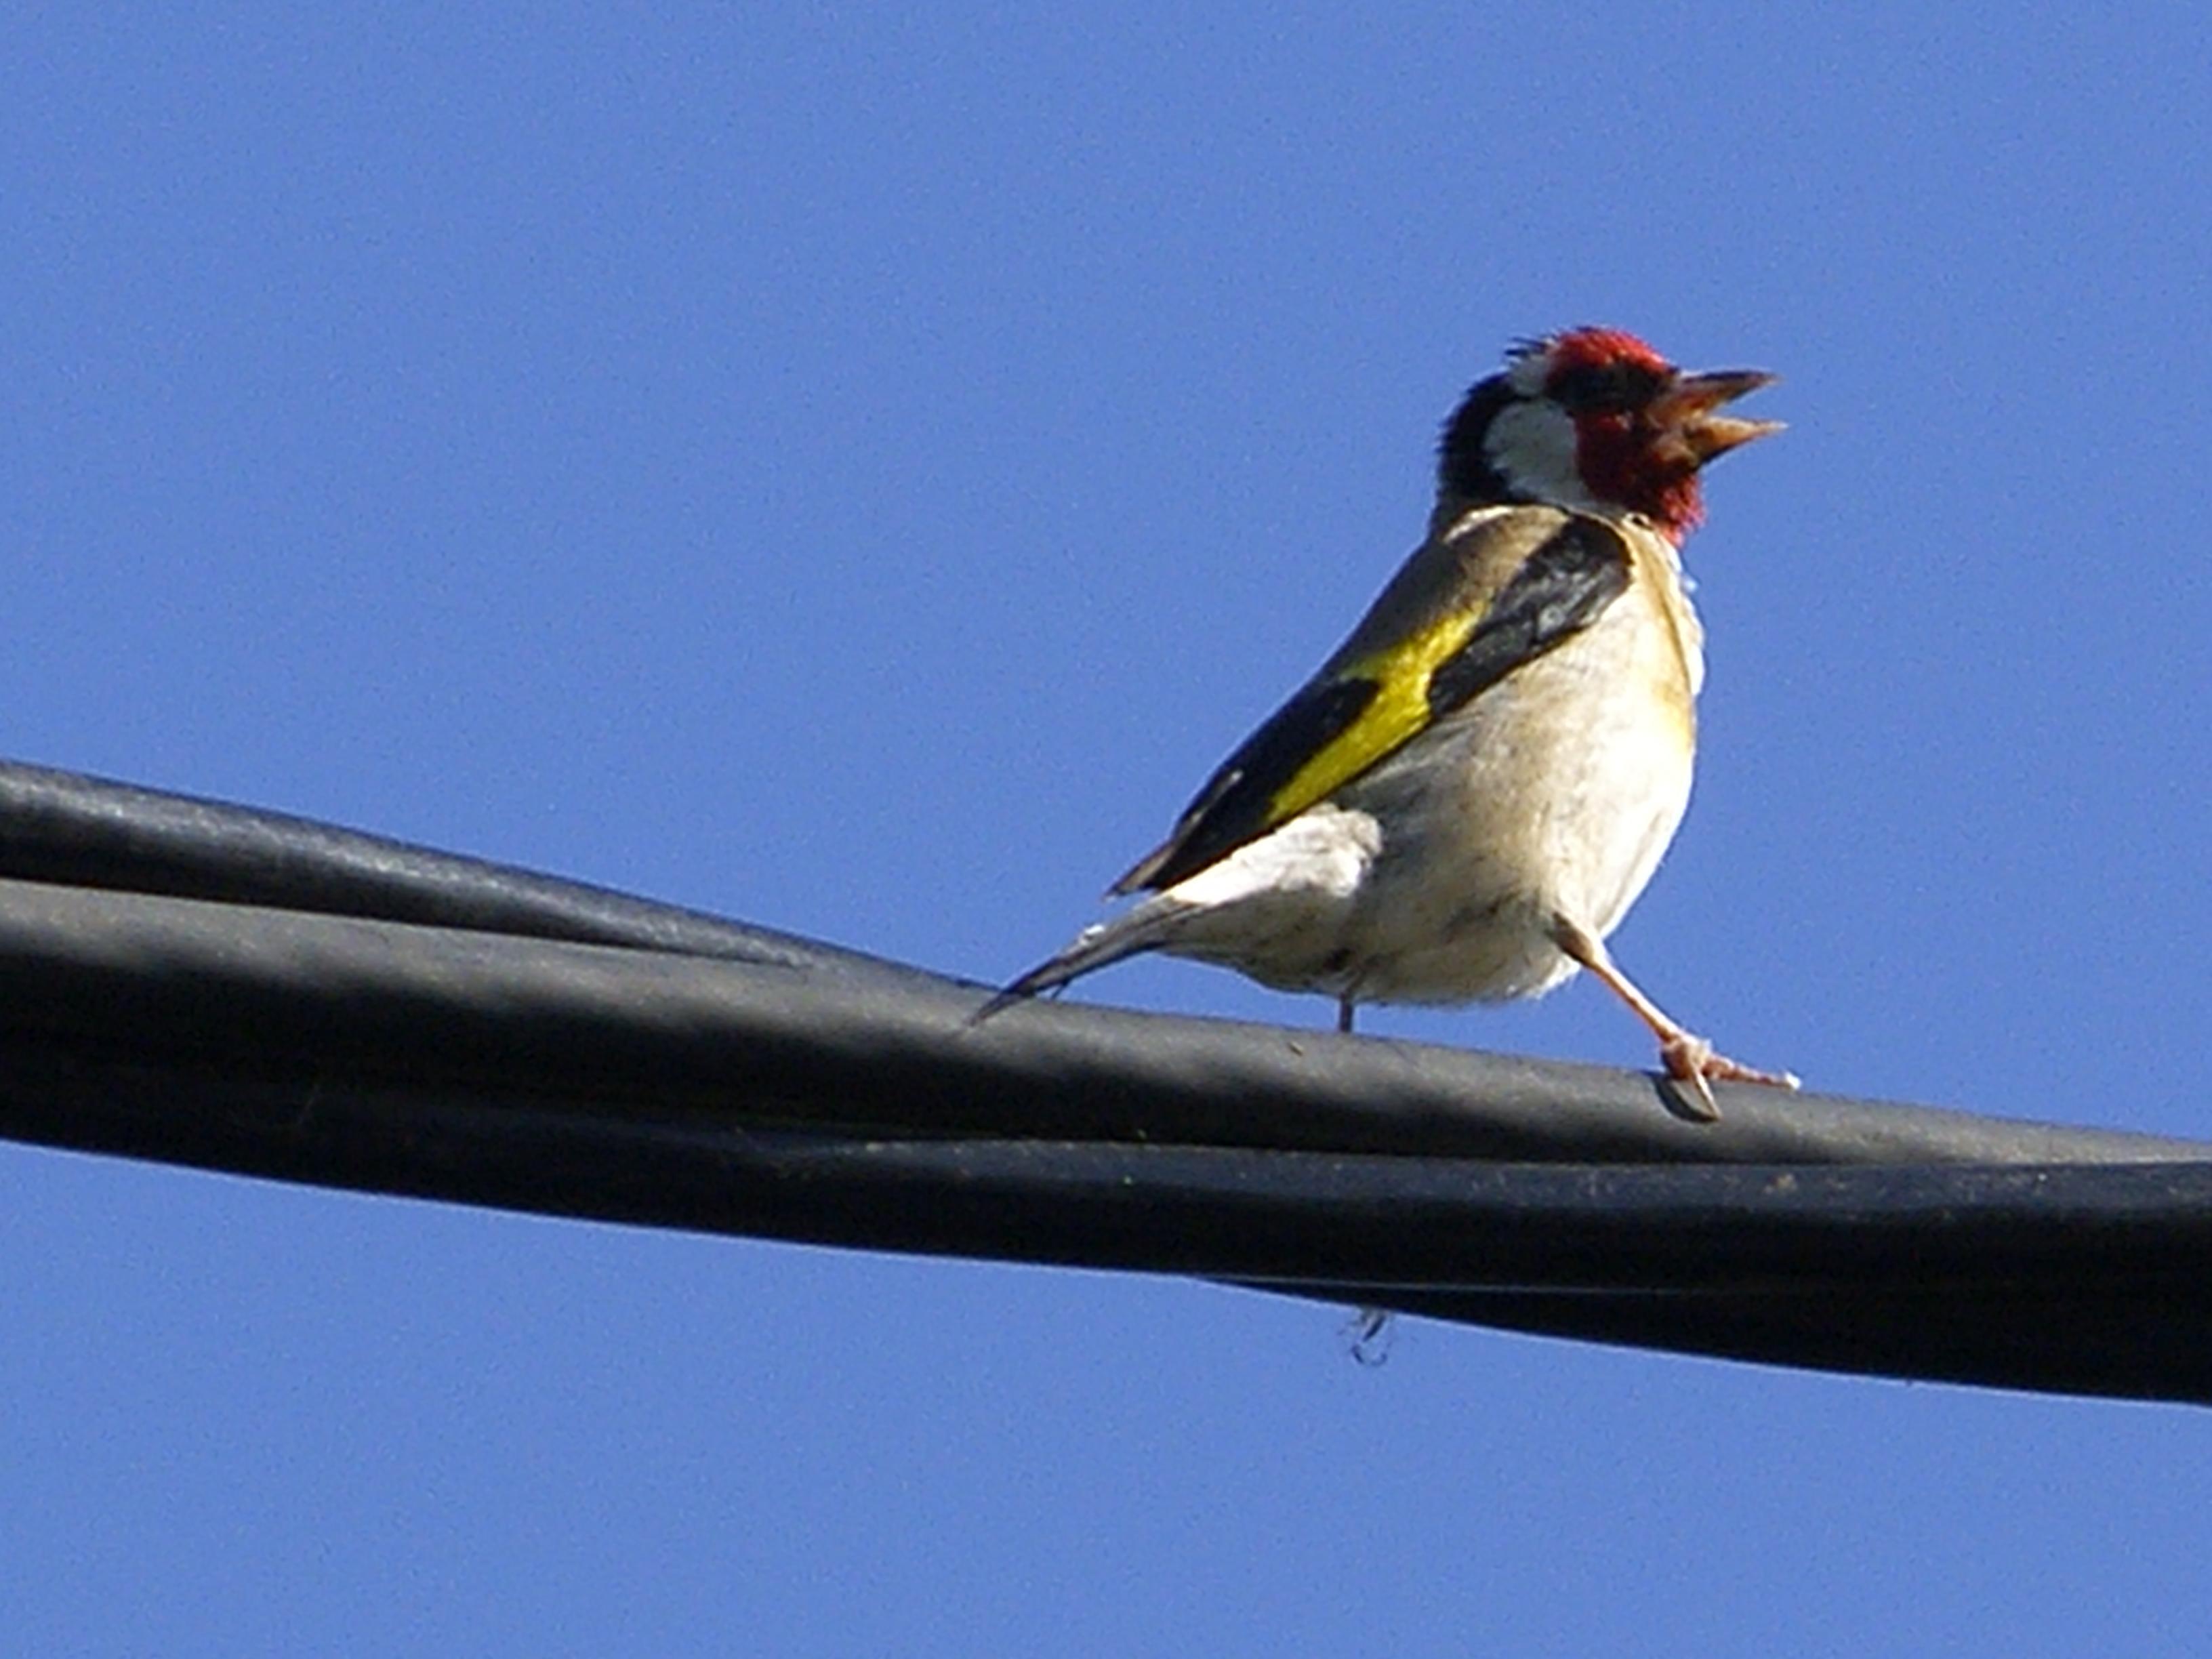
branch, bird, wing, beak, fauna, animals, vertebrate, finch, swallow, brambling, ggl1, perching bird